PhysX

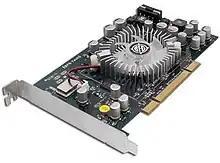
A BFG Physx card

PhysX is an open-source realtime physics engine middleware SDK developed by Nvidia as part of the Nvidia GameWorks software suite.